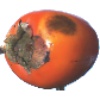
Label: Kaki 1